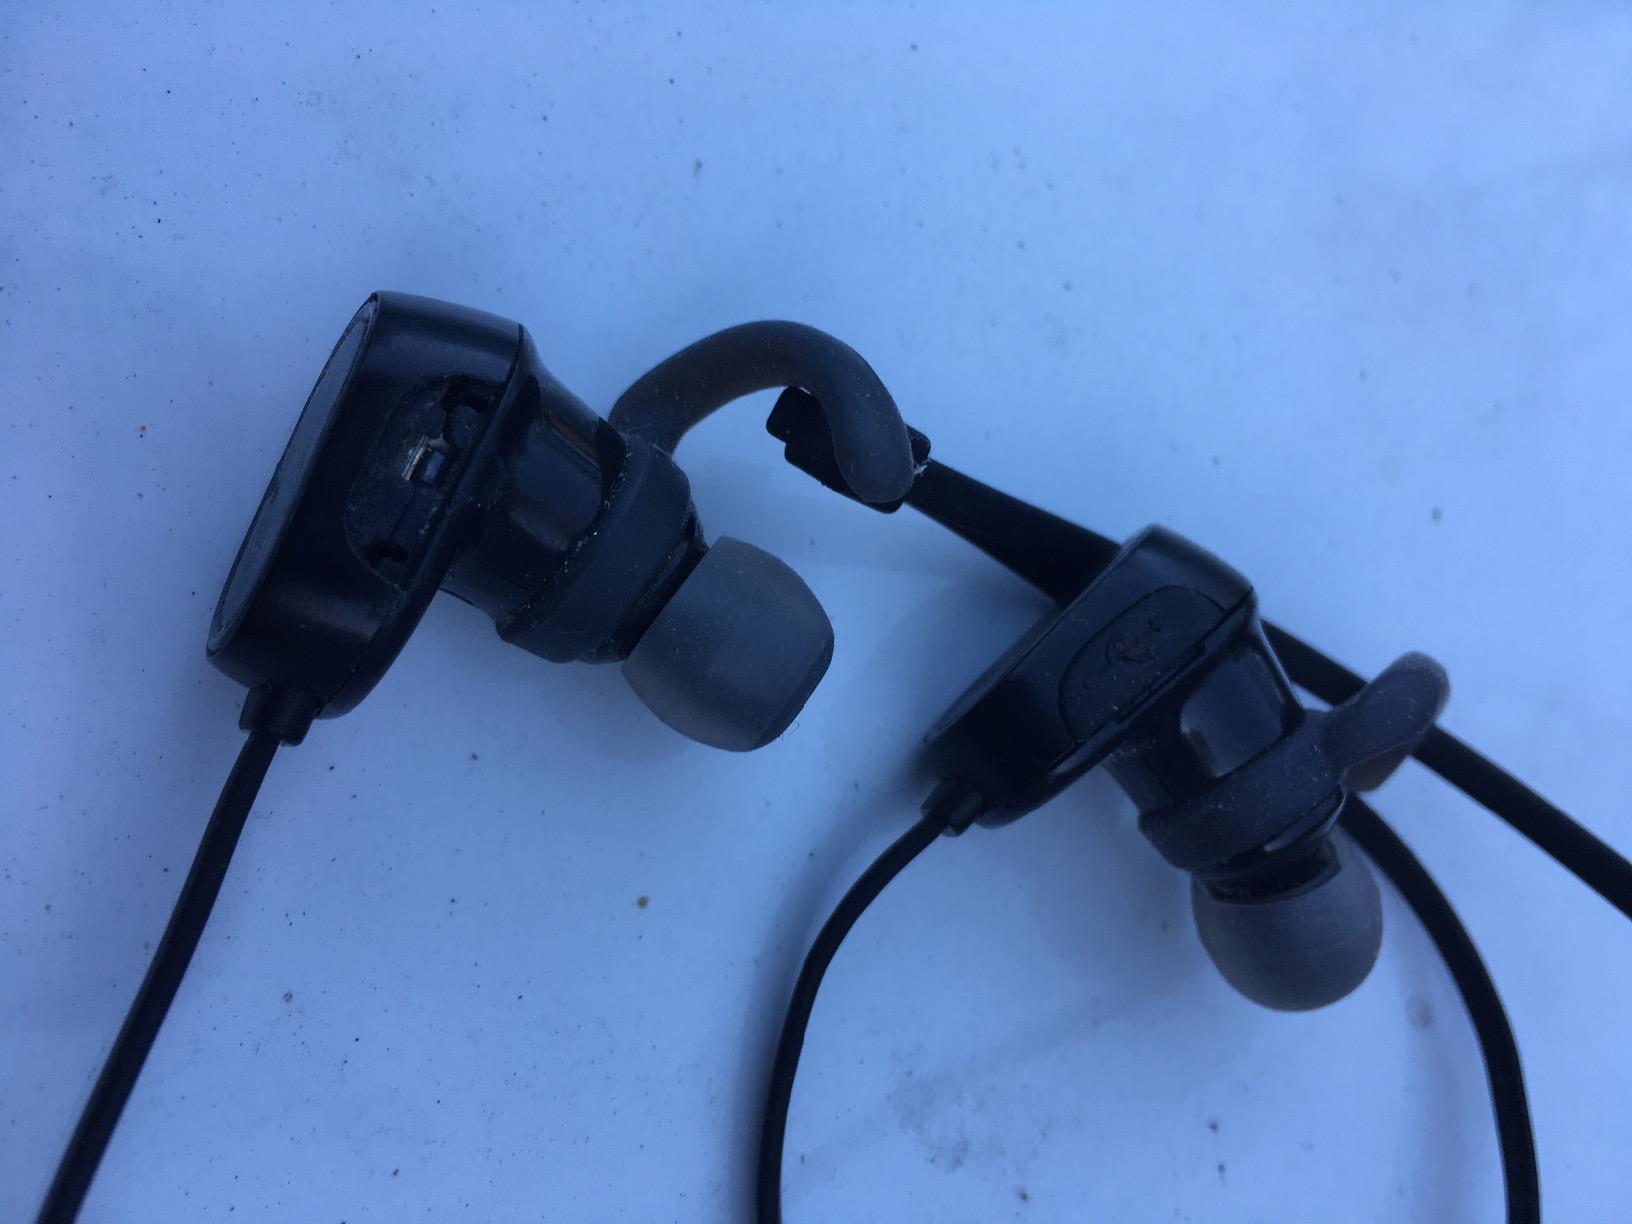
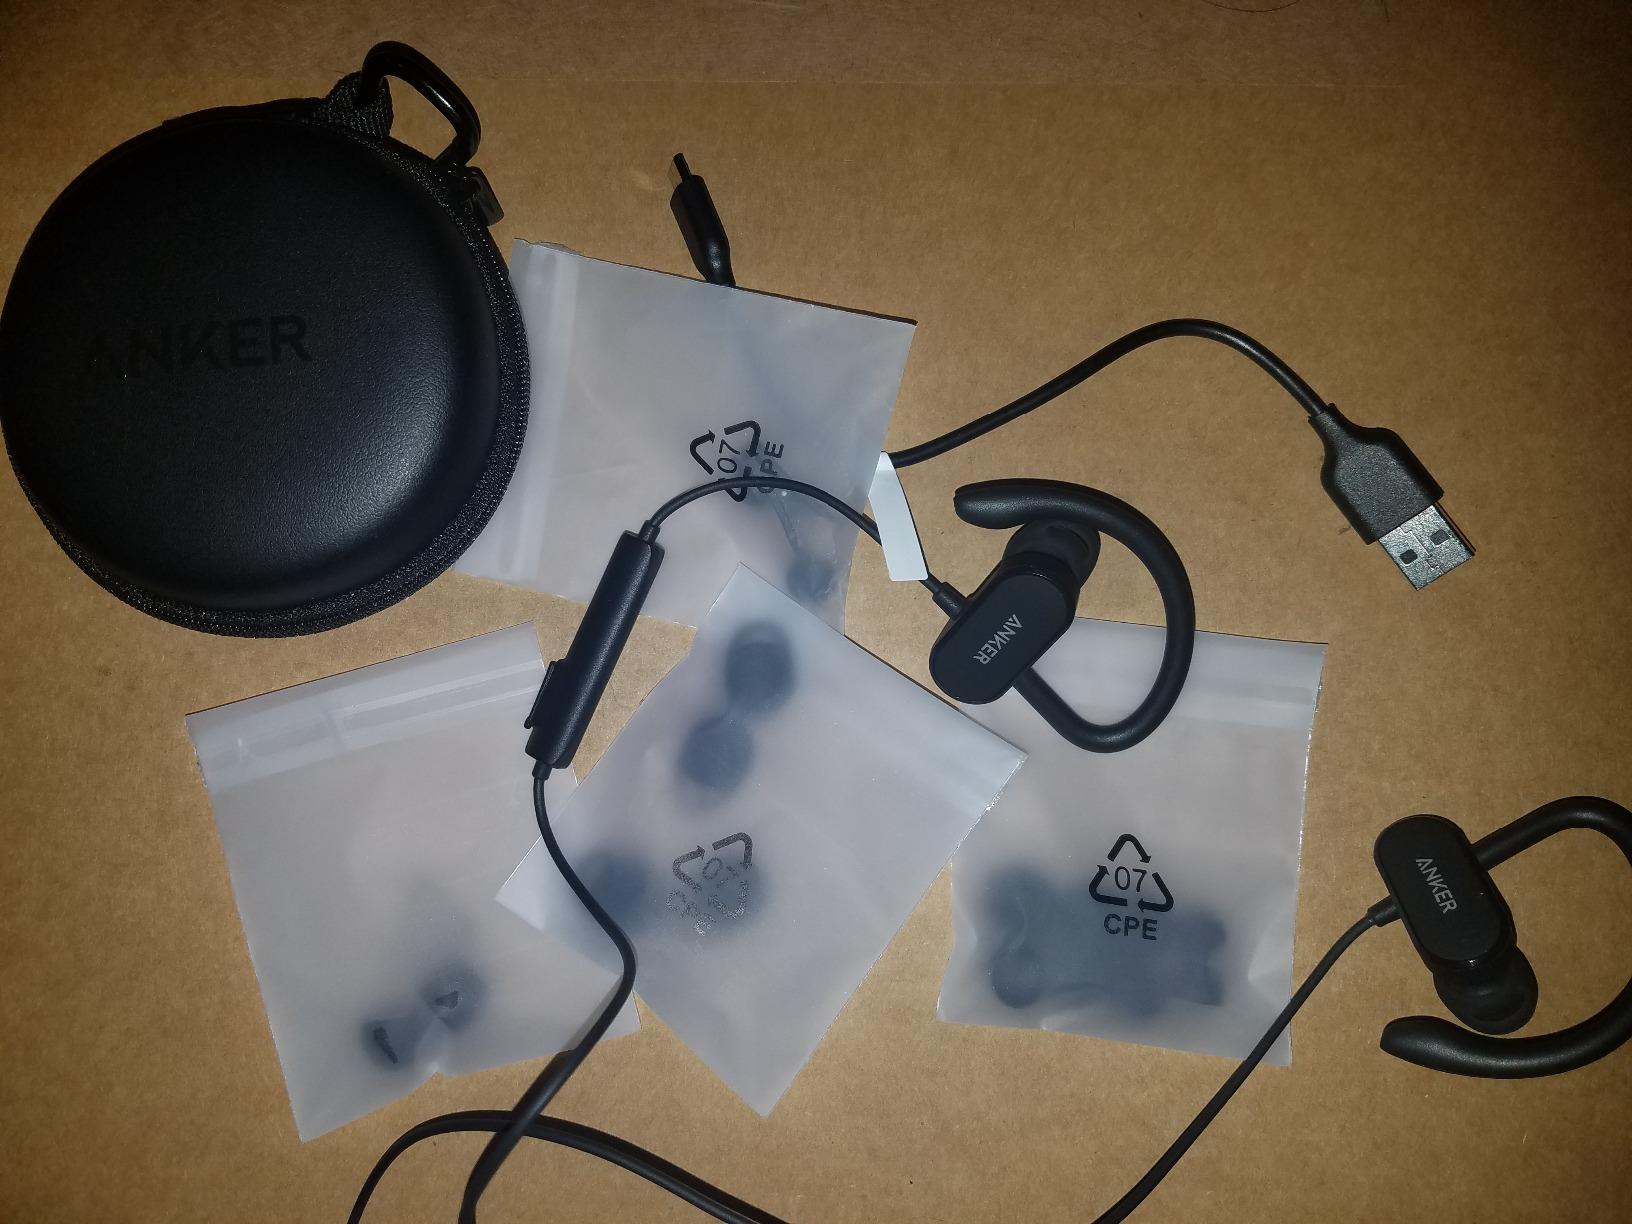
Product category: headphones
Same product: no